Pelli Peetalu

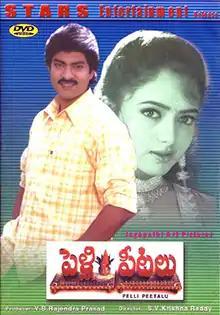
DVD cover

Pelli Peetalu is a 1998 Telugu-language romantic comedy film directed by S. V. Krishna Reddy. It stars Jagapati Babu, Soundarya with music composed by S. V. Krishna Reddy. It is produced by V. B. Rajendra Prasad under the Jagapati Art Pictures banner. The film was a hit at the box office as well as a musical hit and received positive reviews. The film was a remake of the Malayalam film "Ee Puzhayum Kadannu" (1996).